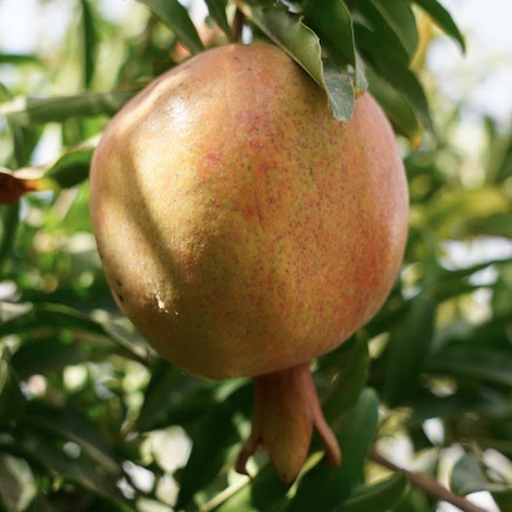
Label: Healthy